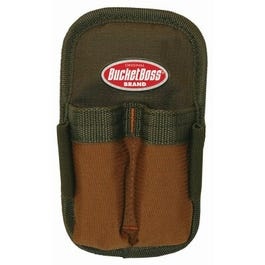
Double Barrel Tool Sheath
The Bucket Boss Double Barrel Tool Sheath Is The Classic Item You Know And Love. Made Of Poly Ripstop/600D Poly Material, Its Compact Size Is Perfect For Holding Small Flashlights, Utility Knives And Markers. With The Spring Steel Clip, You Can Easily Attach It To Your Belt Or Pants Pocket. There Is Even An Elastic Channel To Hold Screwdrivers.
Brand: Bucket Boss
Category: Hardware > Hardware Accessories > Tool Storage & Organization > Tool Sheaths